TRAU FC

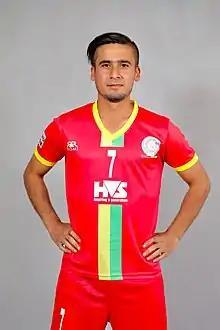
Komron Tursunov, club's first ever Tajik recruit with new kit ahead of the 2020–21 I-League season.

In the 2020–21 I-League season, which was their second I-League season, TRAU finished at the 3rd position with 26 points. Bidyashagar Singh with 12 goals in 15 matches emerged as the top scorer and became the fourth Indian player to win the Golden boot. In that season, the club took part in Shirui Lily Cup. They achieved ninth place in 2021–22 I-League. In 2022–23 I-League, the club finished on fourth position. In April 2023, TRAU failed to qualify for 2023 Indian Super Cup.